Smoky shrew

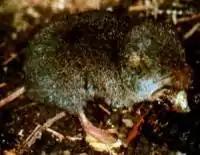
U.S. Forest Service image

The smoky shrew is active year-round. It is dull grey in colour with lighter underparts and a long tail which is brown on top and yellowish underneath. During winter, its fur is grey. Its body is about in length including a long tail and it weighs about .